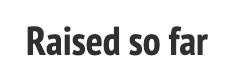
Raised so far
Brand: Cherries on Top Foundation
Category: Sporting Goods > Outdoor Recreation > Equestrian > Horse Vaulting Accessories > Vaulting Supports